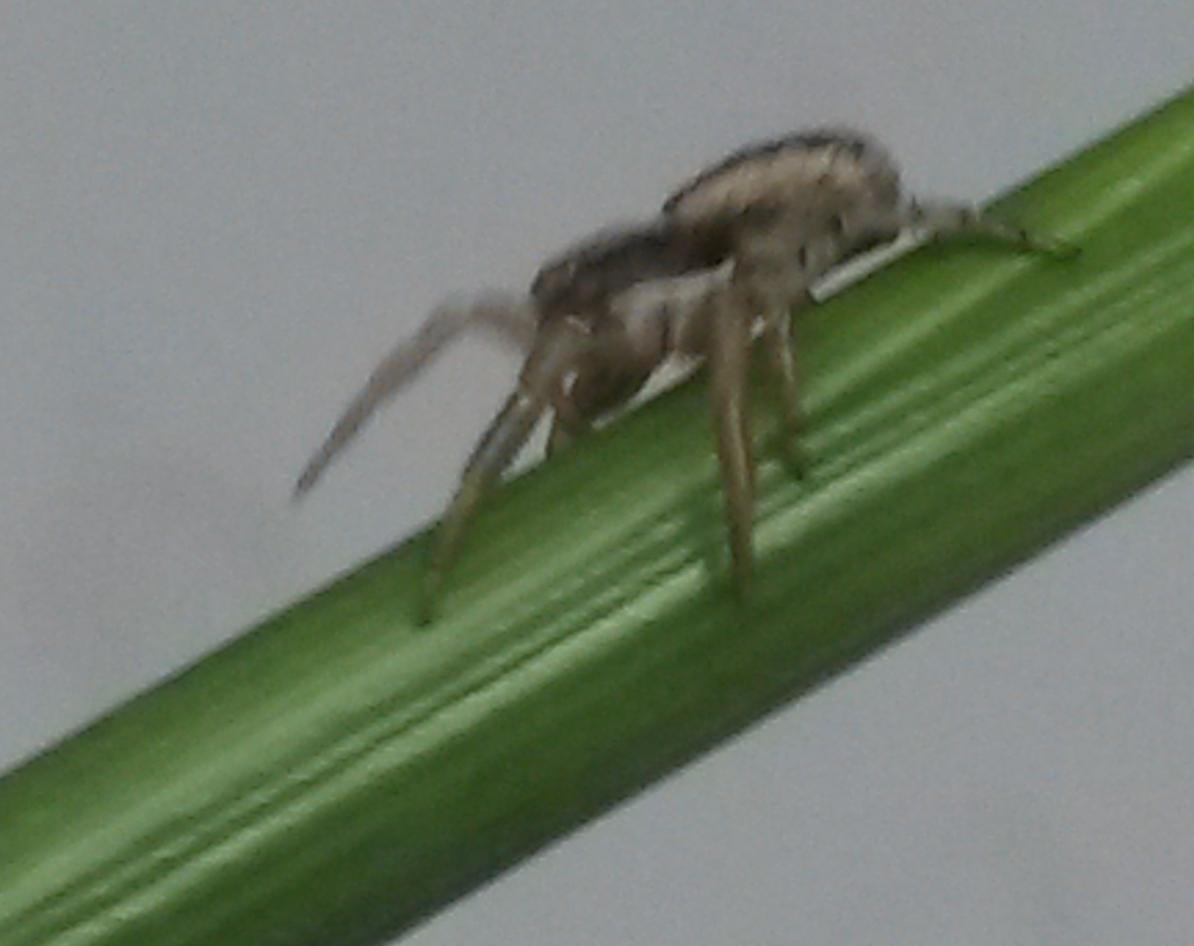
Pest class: predators